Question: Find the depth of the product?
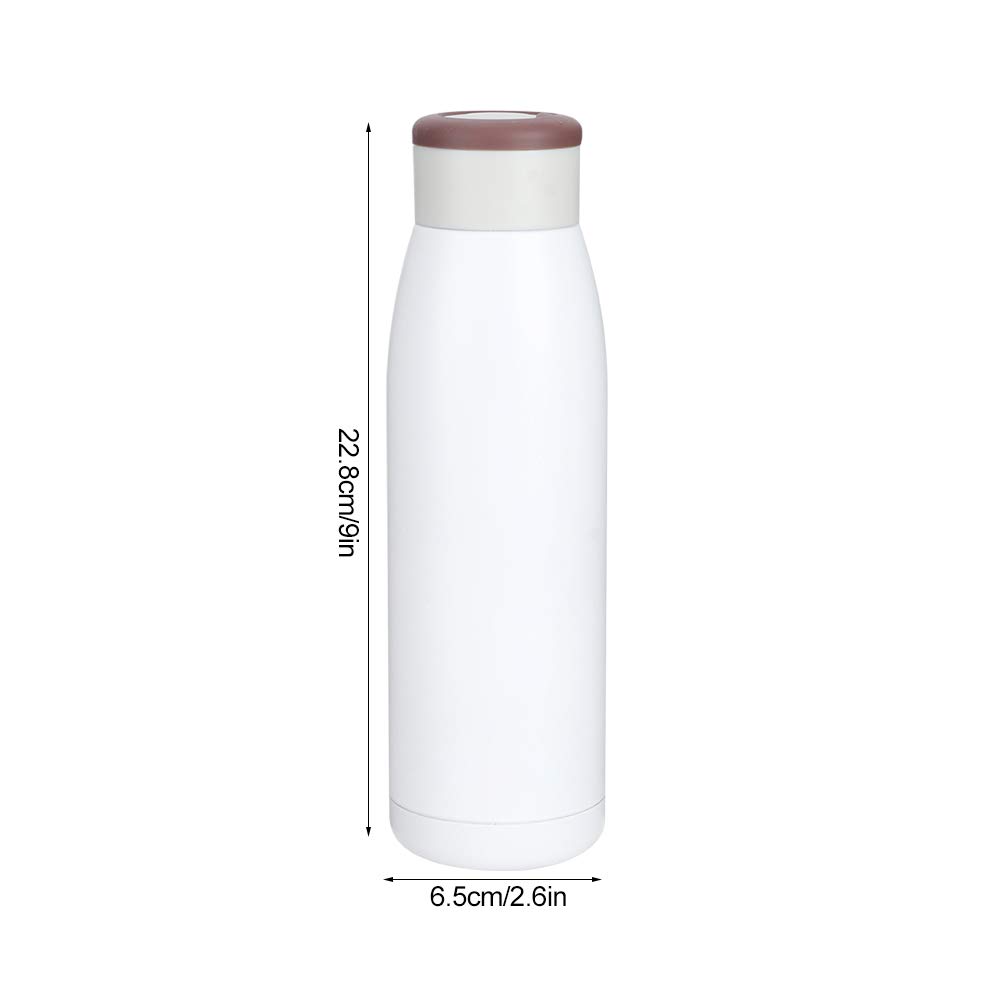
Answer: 22.8 centimetre